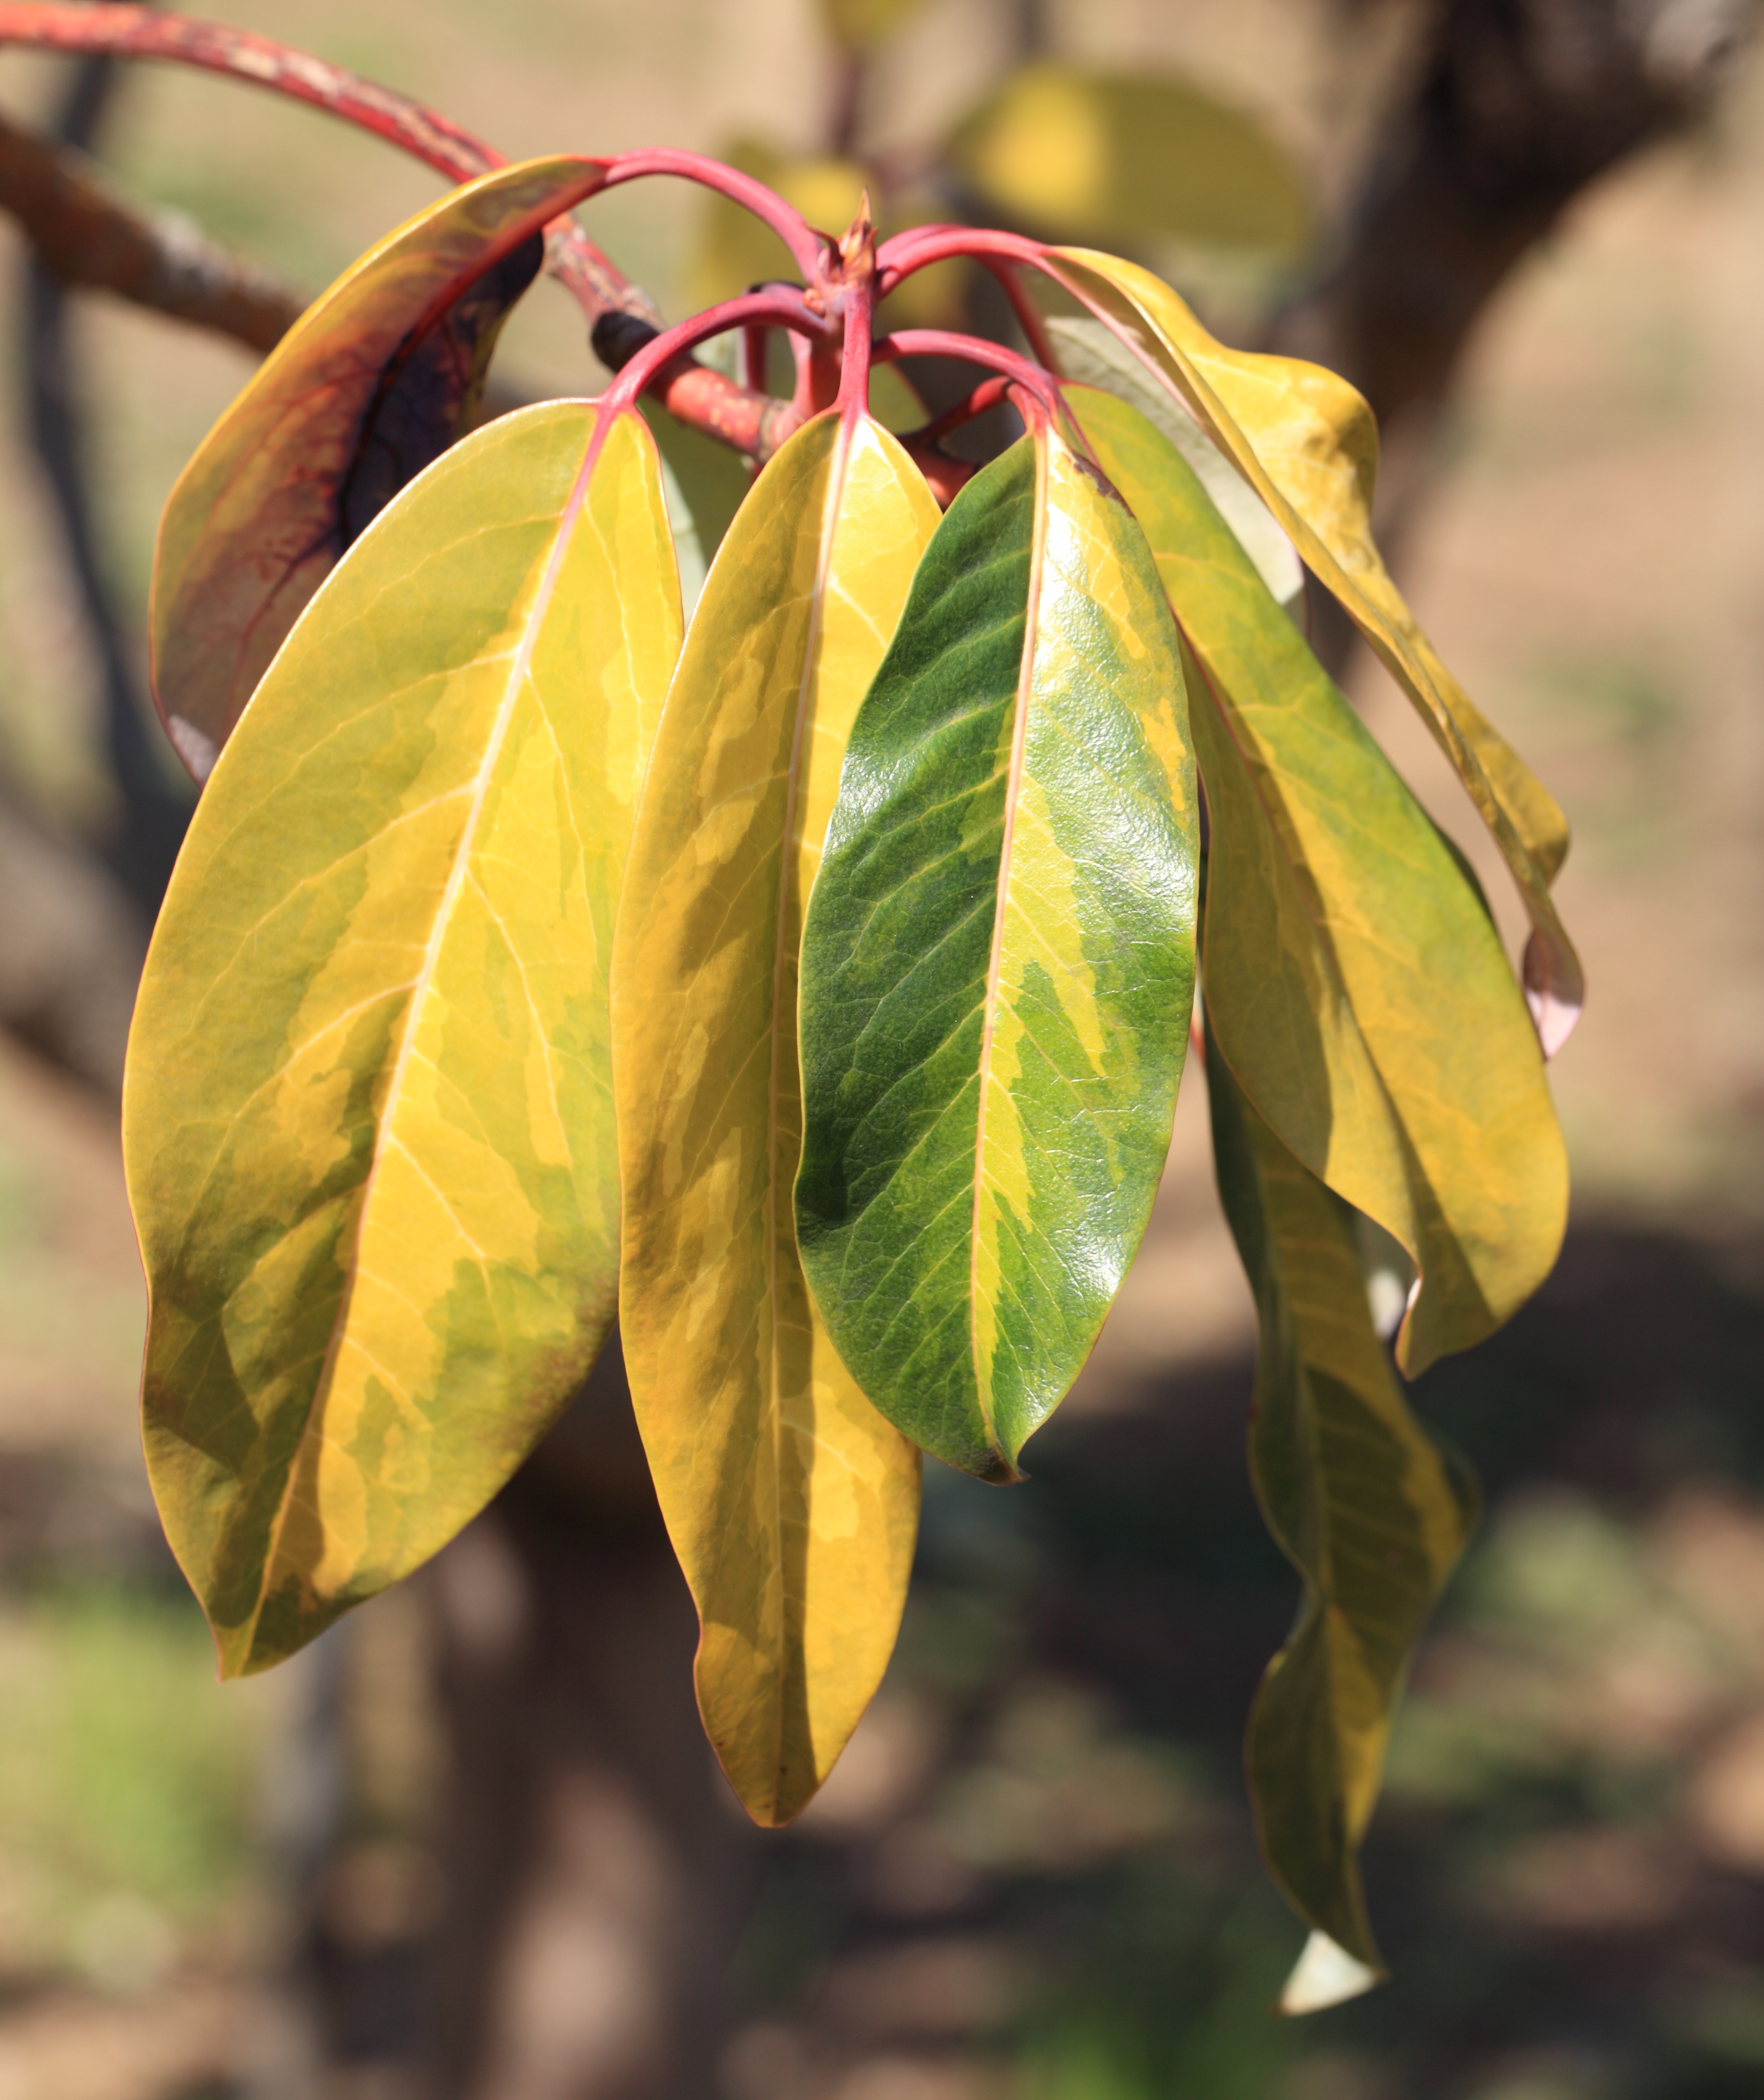
tree, branch, blossom, plant, fruit, sunlight, leaf, flower, food, green, high, produce, autumn, botany, yellow, flora, shrub, deciduous, 5d, hires, markii, hi, res, resolution, saitama, kawaguchi, macro photography, flowering plant, woody plant, land plant